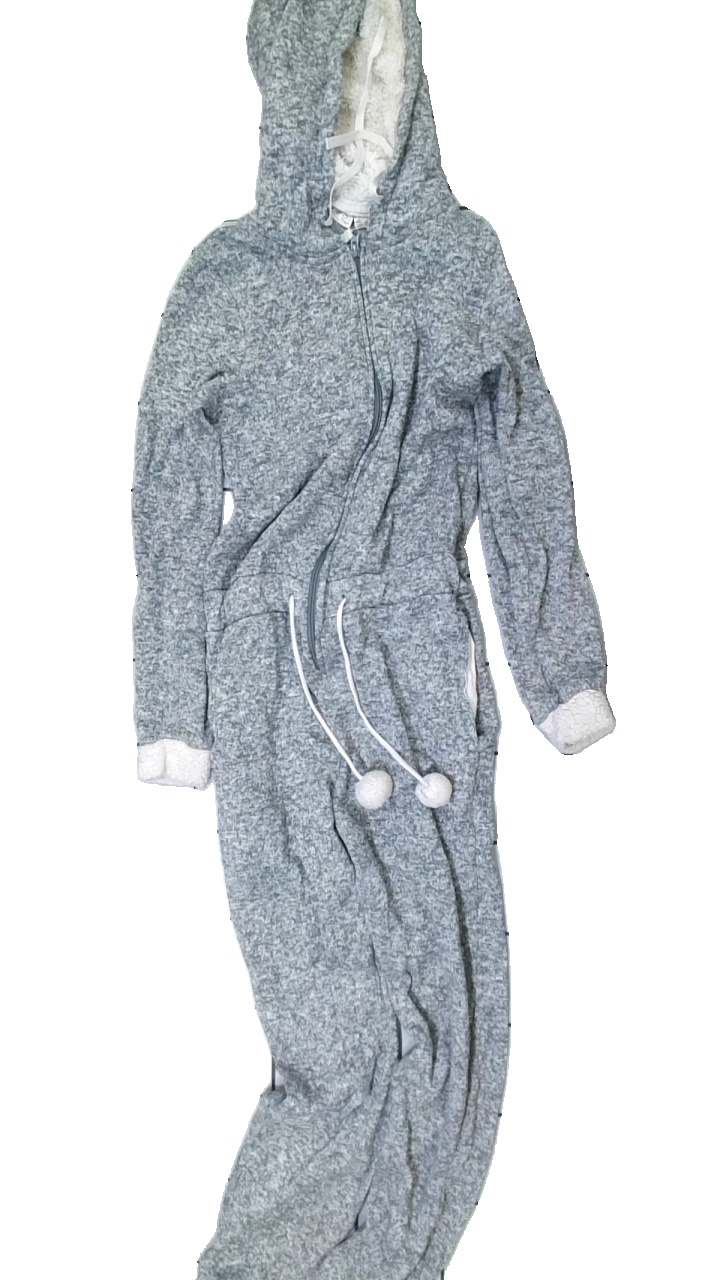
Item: Dress (Ladies)
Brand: Esmara (lidl)
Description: grå melerad onepiece, nopprig över hela
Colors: Grey, White
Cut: Regular
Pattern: Other
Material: ?
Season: All
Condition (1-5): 3
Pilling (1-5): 3
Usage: Export
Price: <50